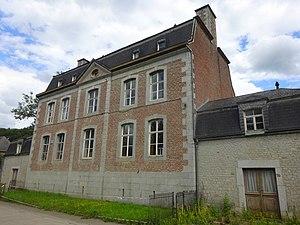
Château des Maîtres de Forges, Chanxhe
Le château des Maîtres de Forges ou maison des Maîtres de Forges, appelé communément château de Chanxhe est un château classé situé dans le village de Chanxhe faisant partie de la commune de Sprimont en province de Liège.
Chanxhe est un village belge de la commune de Sprimont en province de Liège. Toutefois, la partie du village située en rive gauche de l'Ourthe fait partie de la commune de Comblain-au-Pont.
Cette page regroupe l'ensemble du patrimoine immobilier classé de la ville belge de Sprimont.